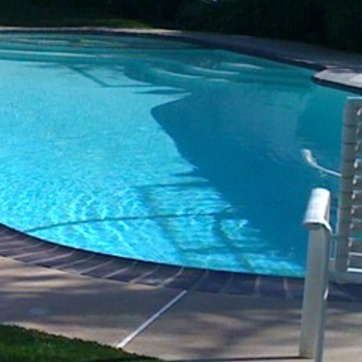
Material: water